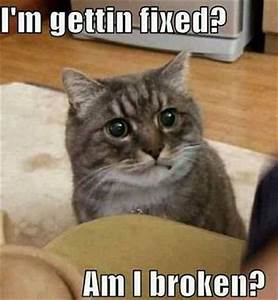
Label: cat